Alicia Girón García

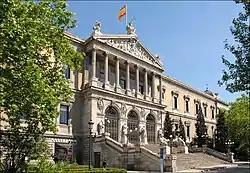
Biblioteca Nacional de España, Madrid

Girón later joined the Biblioteca Nacional de España (the national library of Spain). She was placed at the head of its bibliographic processing department and helped launch its SABINA programme to digitise the collection. On 24 May 1990 she was appointed the first woman director of the library. She remained in post until 9 January 1992. Girón presided over the reformation of the library as an independent organisation from the ministry. She developed the state interlibrary loan system and created the Biblioteca Nacional de Préstamo (national lending library). Other initiatives included organising legal deposit collections for the Spanish autonomous communities, transferring the national library's fine art collection to microfilm and beginning the transfer of pre-20th-century newspapers to microfilm.